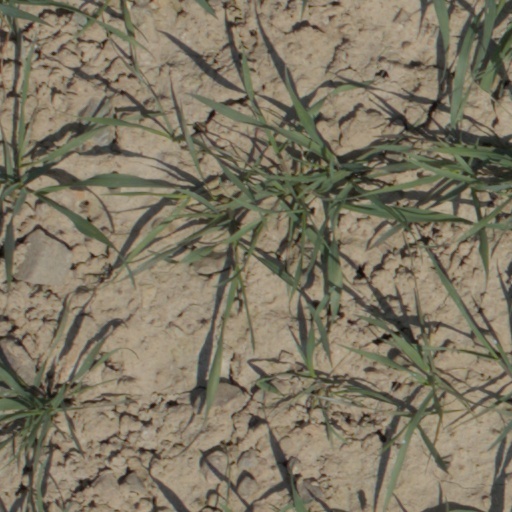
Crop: wheat